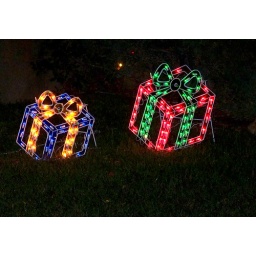
Electric presents under the tree on the grass